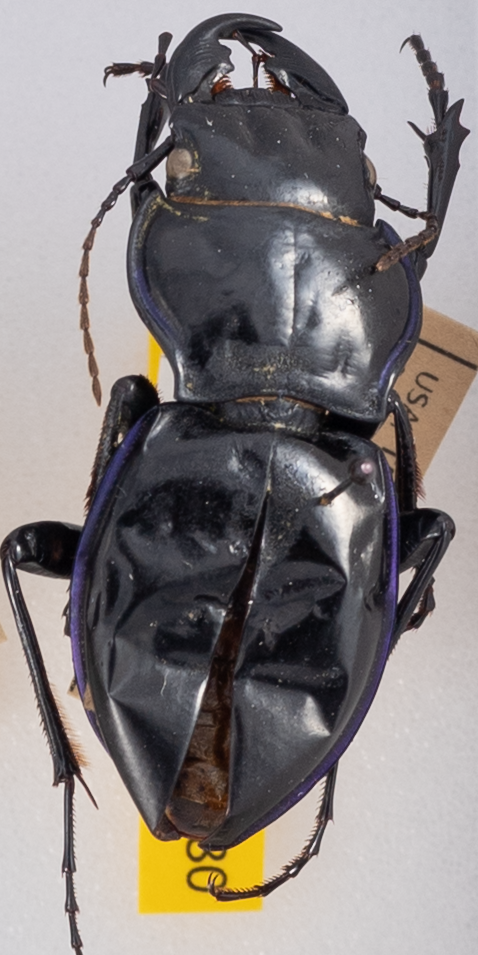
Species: Pasimachus punctulatus
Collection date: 2022-07-05
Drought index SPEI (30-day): -0.938
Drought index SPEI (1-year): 0.536
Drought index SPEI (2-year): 0.866